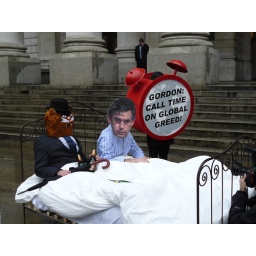
Gordon Brown in bed with a fat cat outside the Bank of England